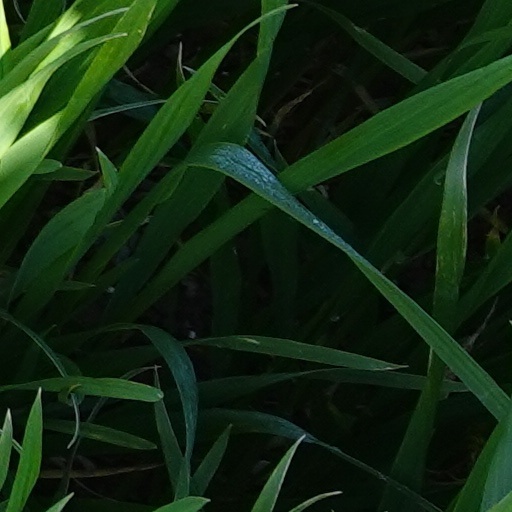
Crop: wheat